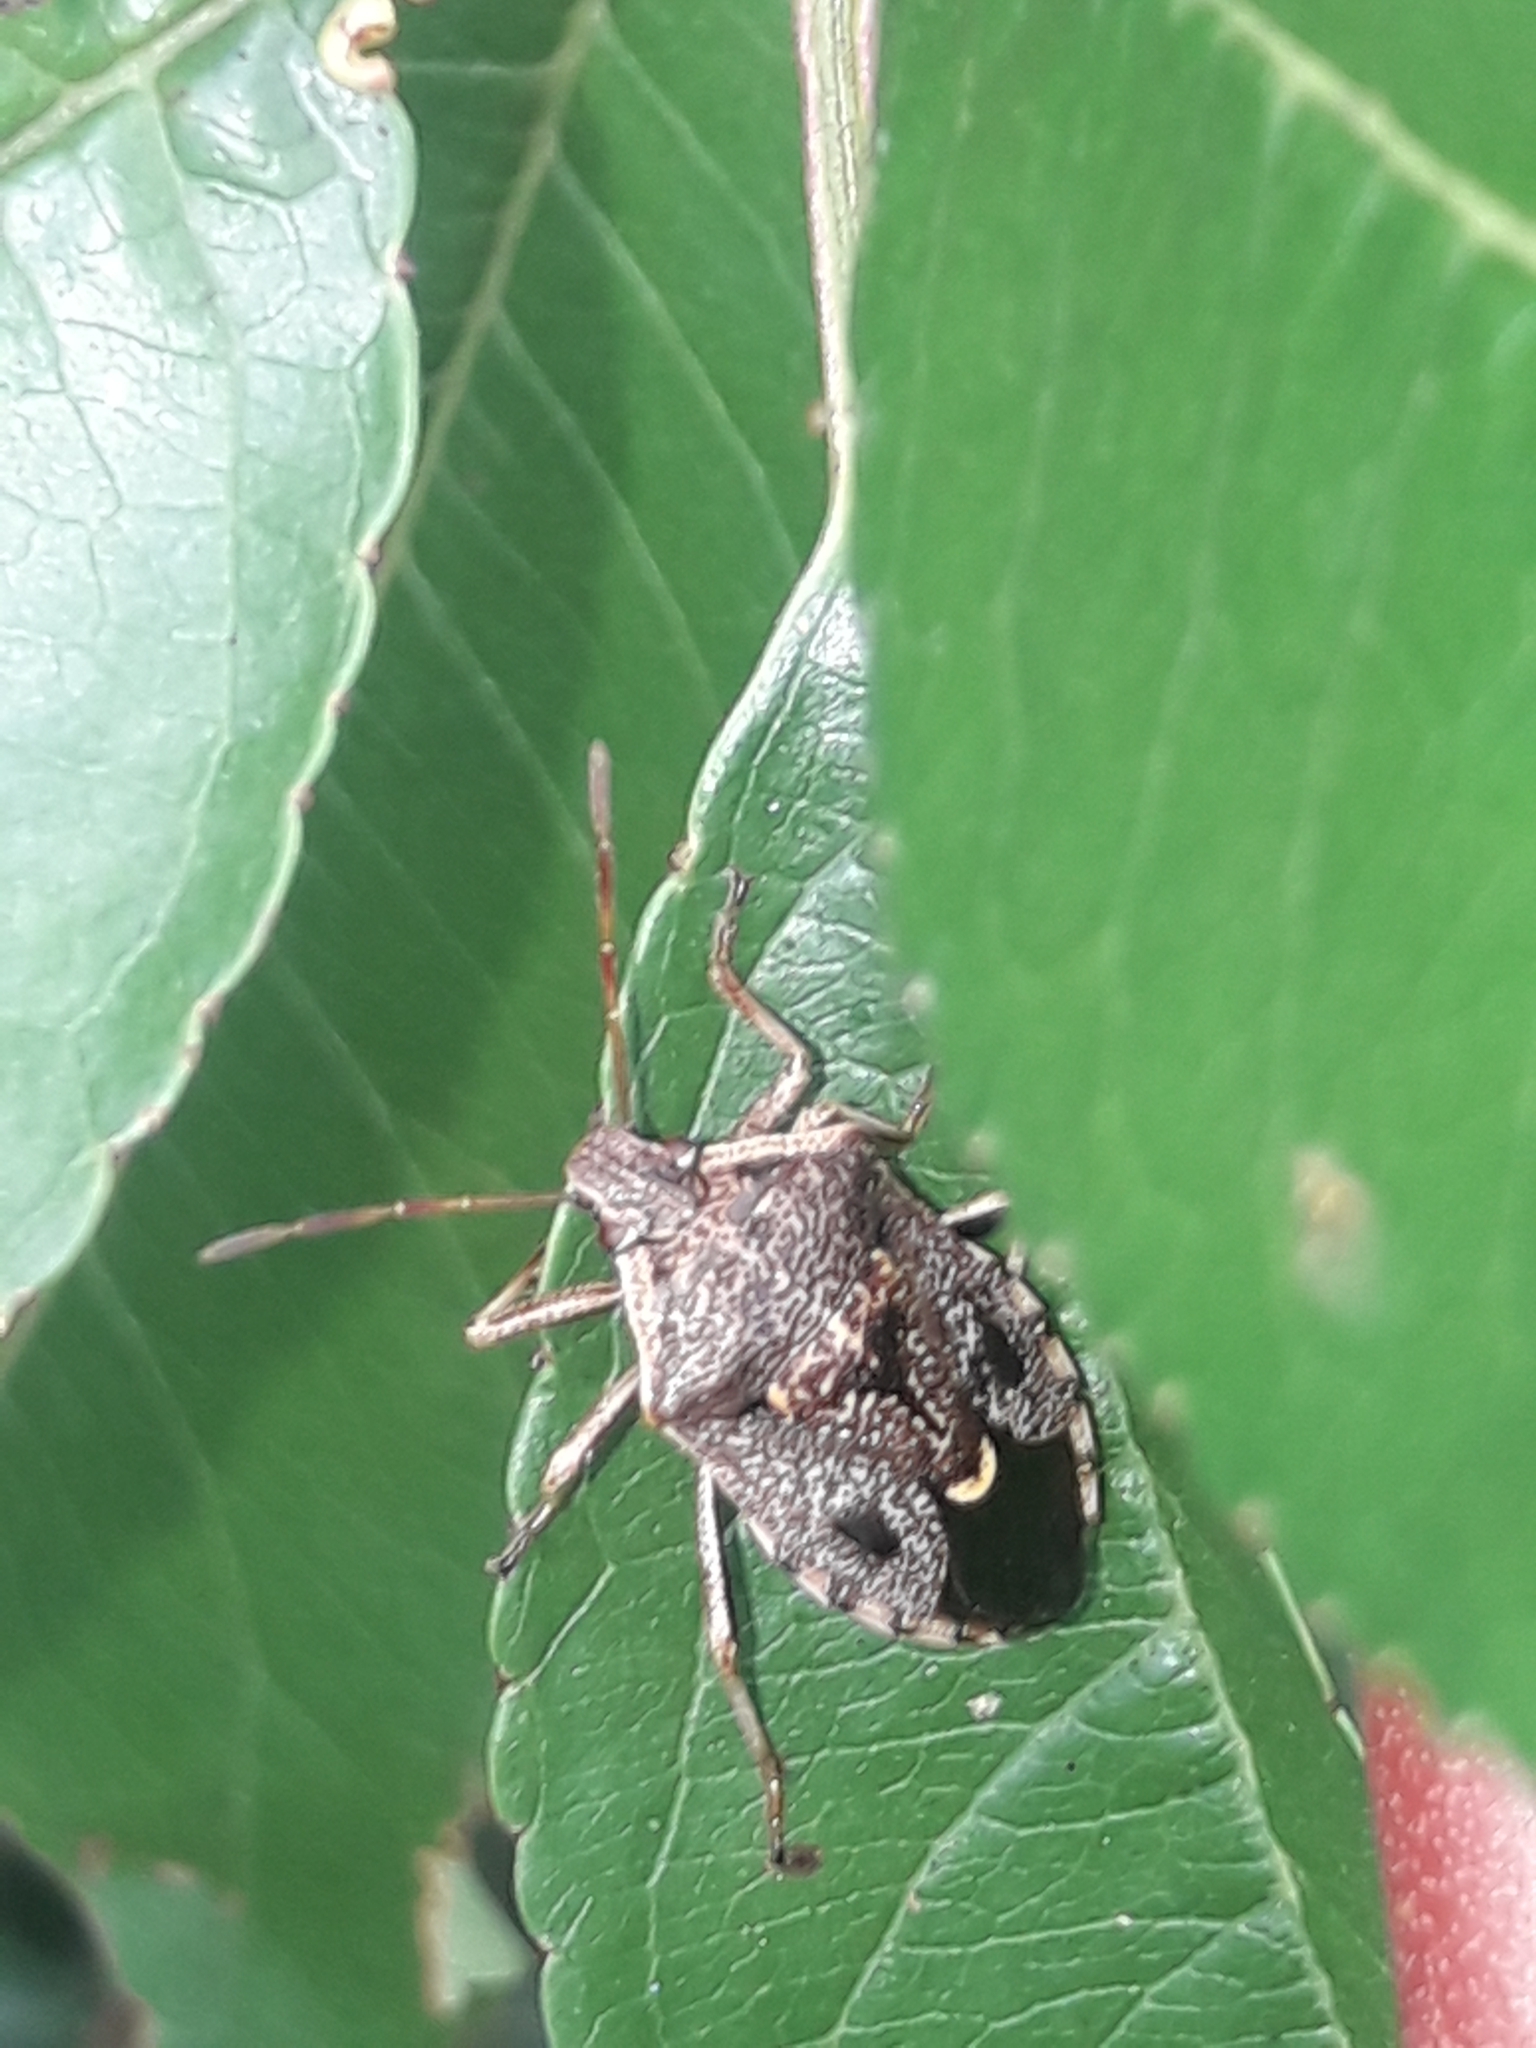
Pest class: stink_bug